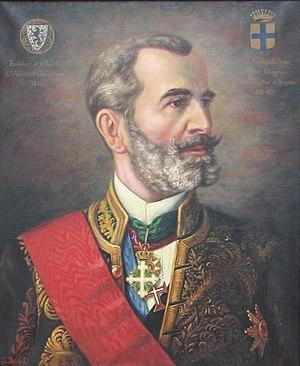
Portrait posthume d'Amédée de Foras, par J. Baud Académie Chablaisienne Thonon-les-Bains
Amédée de Foras, né le 5 août 1830 à Gênes et mort au château de Thuyset à Thonon le 31 décembre 1899, est un érudit, homme politique savoyard, puis français, issu d'une famille de la noblesse savoisienne. Il est l'auteur des quatre premiers volumes de l'Armorial et nobiliaire de l'ancien duché de Savoie.
Le château de Hautefort est un château français, situé sur la commune de Saint-Nicolas-de-Macherin, dans le département de l'Isère. Il domine le bourg et l'église de Saint-Nicolas. Édifice le plus ancien de la commune, il fut construit par la maison de Clermont au XIᵉ siècle et a appartenu à d'illustres familles. Aujourd'hui, le château est privé et divisé en plusieurs appartements.